Gabčíkovo–Nagymaros Dams

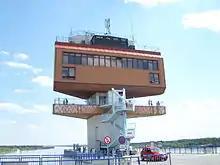
Control tower of the Gabčíkovo Dam

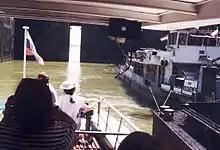
Gabčíkovo sluice

Regarding the environmental consequences of the dam, results of a 1996–2002 study by K. Holubová, Z. Capeková and J. Szolgay were: